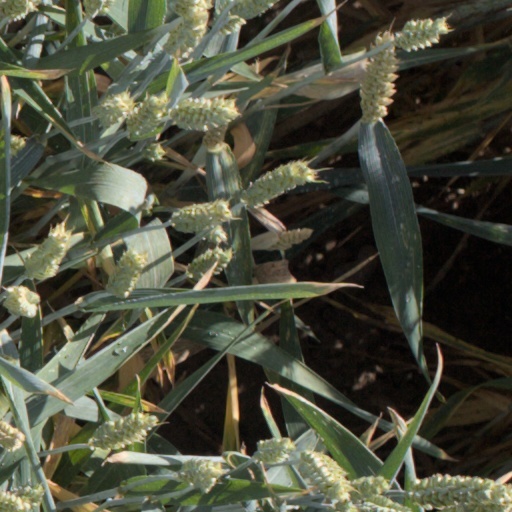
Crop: wheat